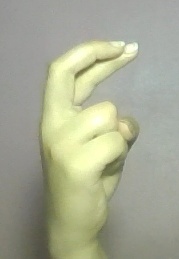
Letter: zay